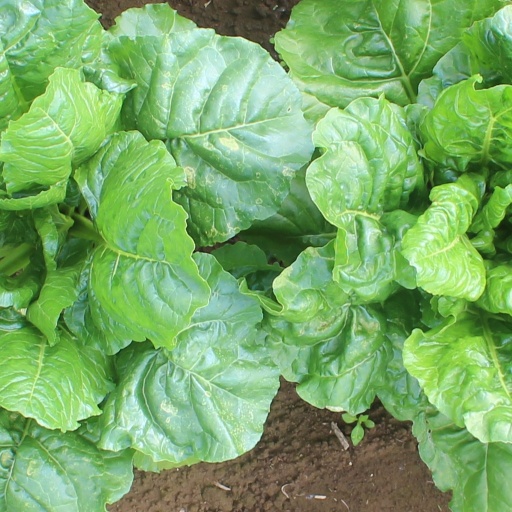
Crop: sugar beet